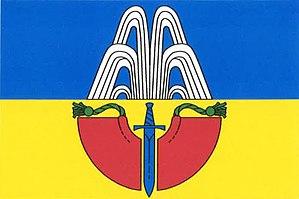
Břvany est une commune du district de Louny, dans la région d'Ústí nad Labem, en Tchéquie. Sa population s'élevait à 314 habitants en 2018.